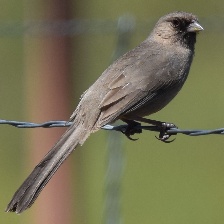
Species: ALBERTS TOWHEE
Scientific name: PIPILO ABERTI